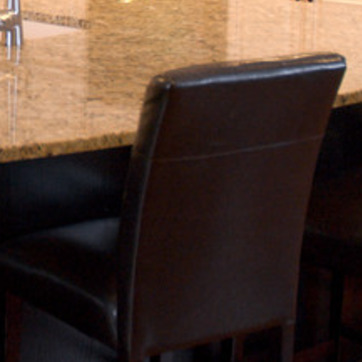
Material: leather